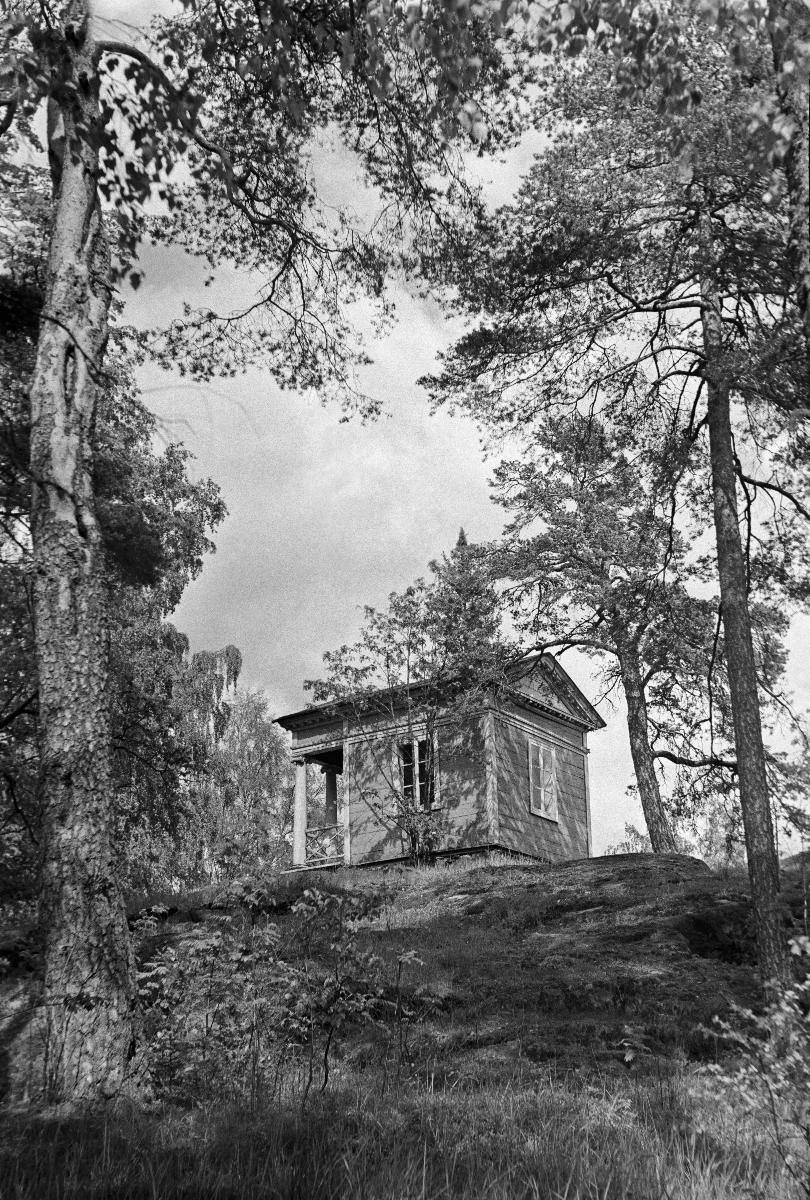
Tamminiemi
Ekudden; Villa Tamminiemi
sisällön kuvaus: Tamminiemen huvimaja, Helsinki 14.6.1940. content description: The gazebo of Villa Tamminiemi, Helsinki 14.6.1940. innehållsbeskrivning: Villa Ekuddens lusthus i Helsingfors 14.6.1940.
Kuvaaja: Sundström, Hugo, kuvaaja epävarma
Vuosi: 1940
Paikka: Suomi, Uusimaa, Helsinki; Suomi, Helsinki, Meilahti, Tamminiemi
Aiheet: arkkitehtuuri; rakennukset; HBL; architecture; buildings; arkitektur; byggnader